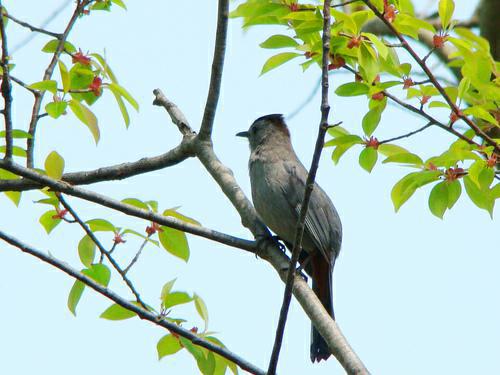
A photo of a gray catbird